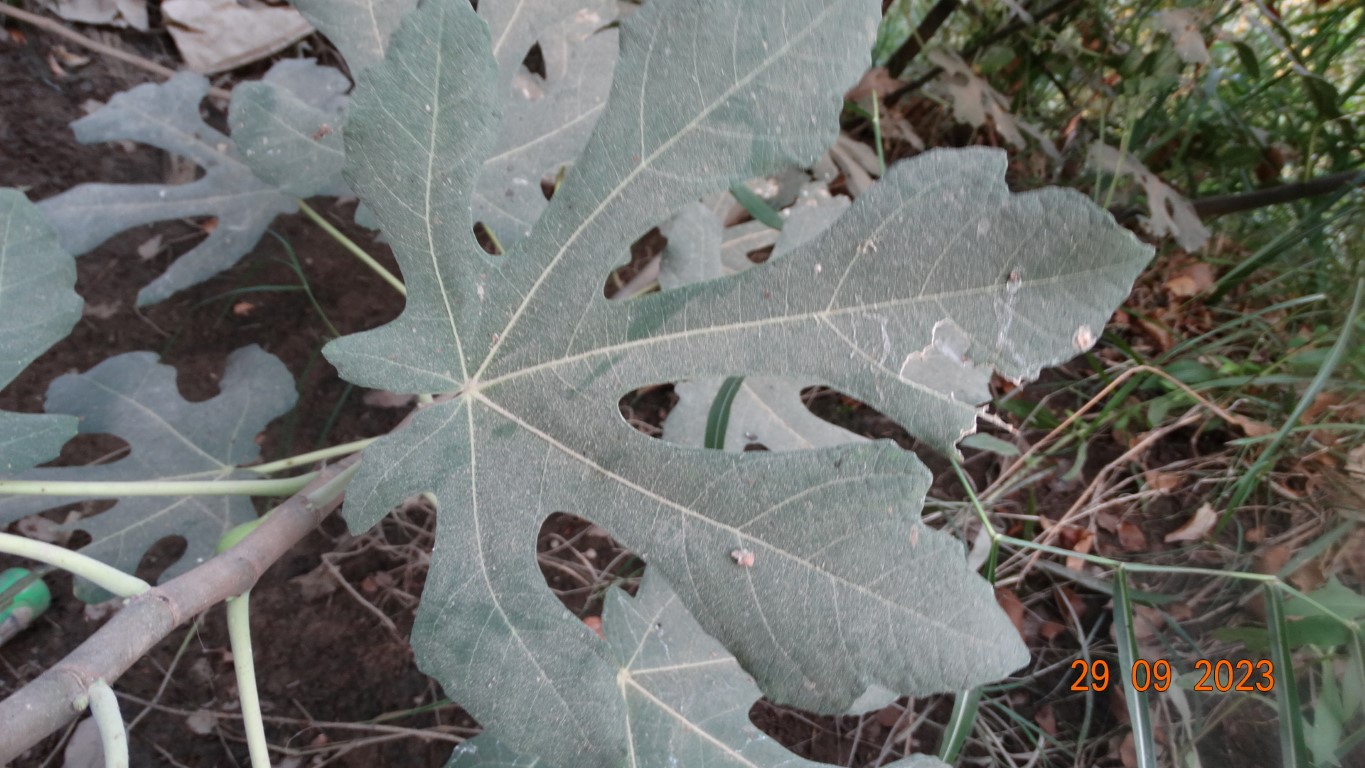
Label: healthy